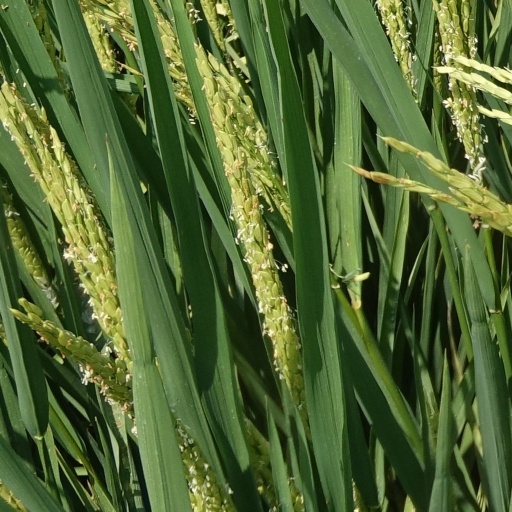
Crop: rice